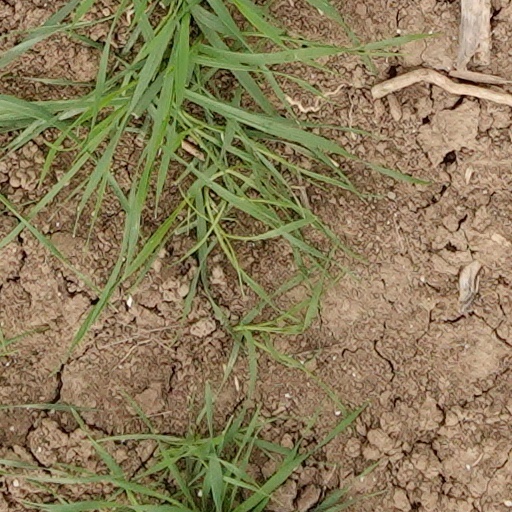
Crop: wheat